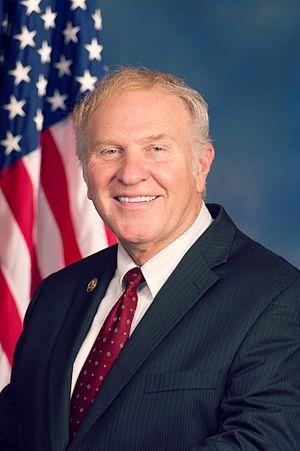
Depuis le recensement national de 2010, l'Ohio dispose de seize élus à la Chambre des représentants des États-Unis.
Steven Joseph Chabot dit Steve Chabot, né le 22 janvier 1953 à Cincinnati, est un homme politique américain membre du Parti républicain. Il représente actuellement le premier district de l'Ohio à la Chambre des représentants des États-Unis.